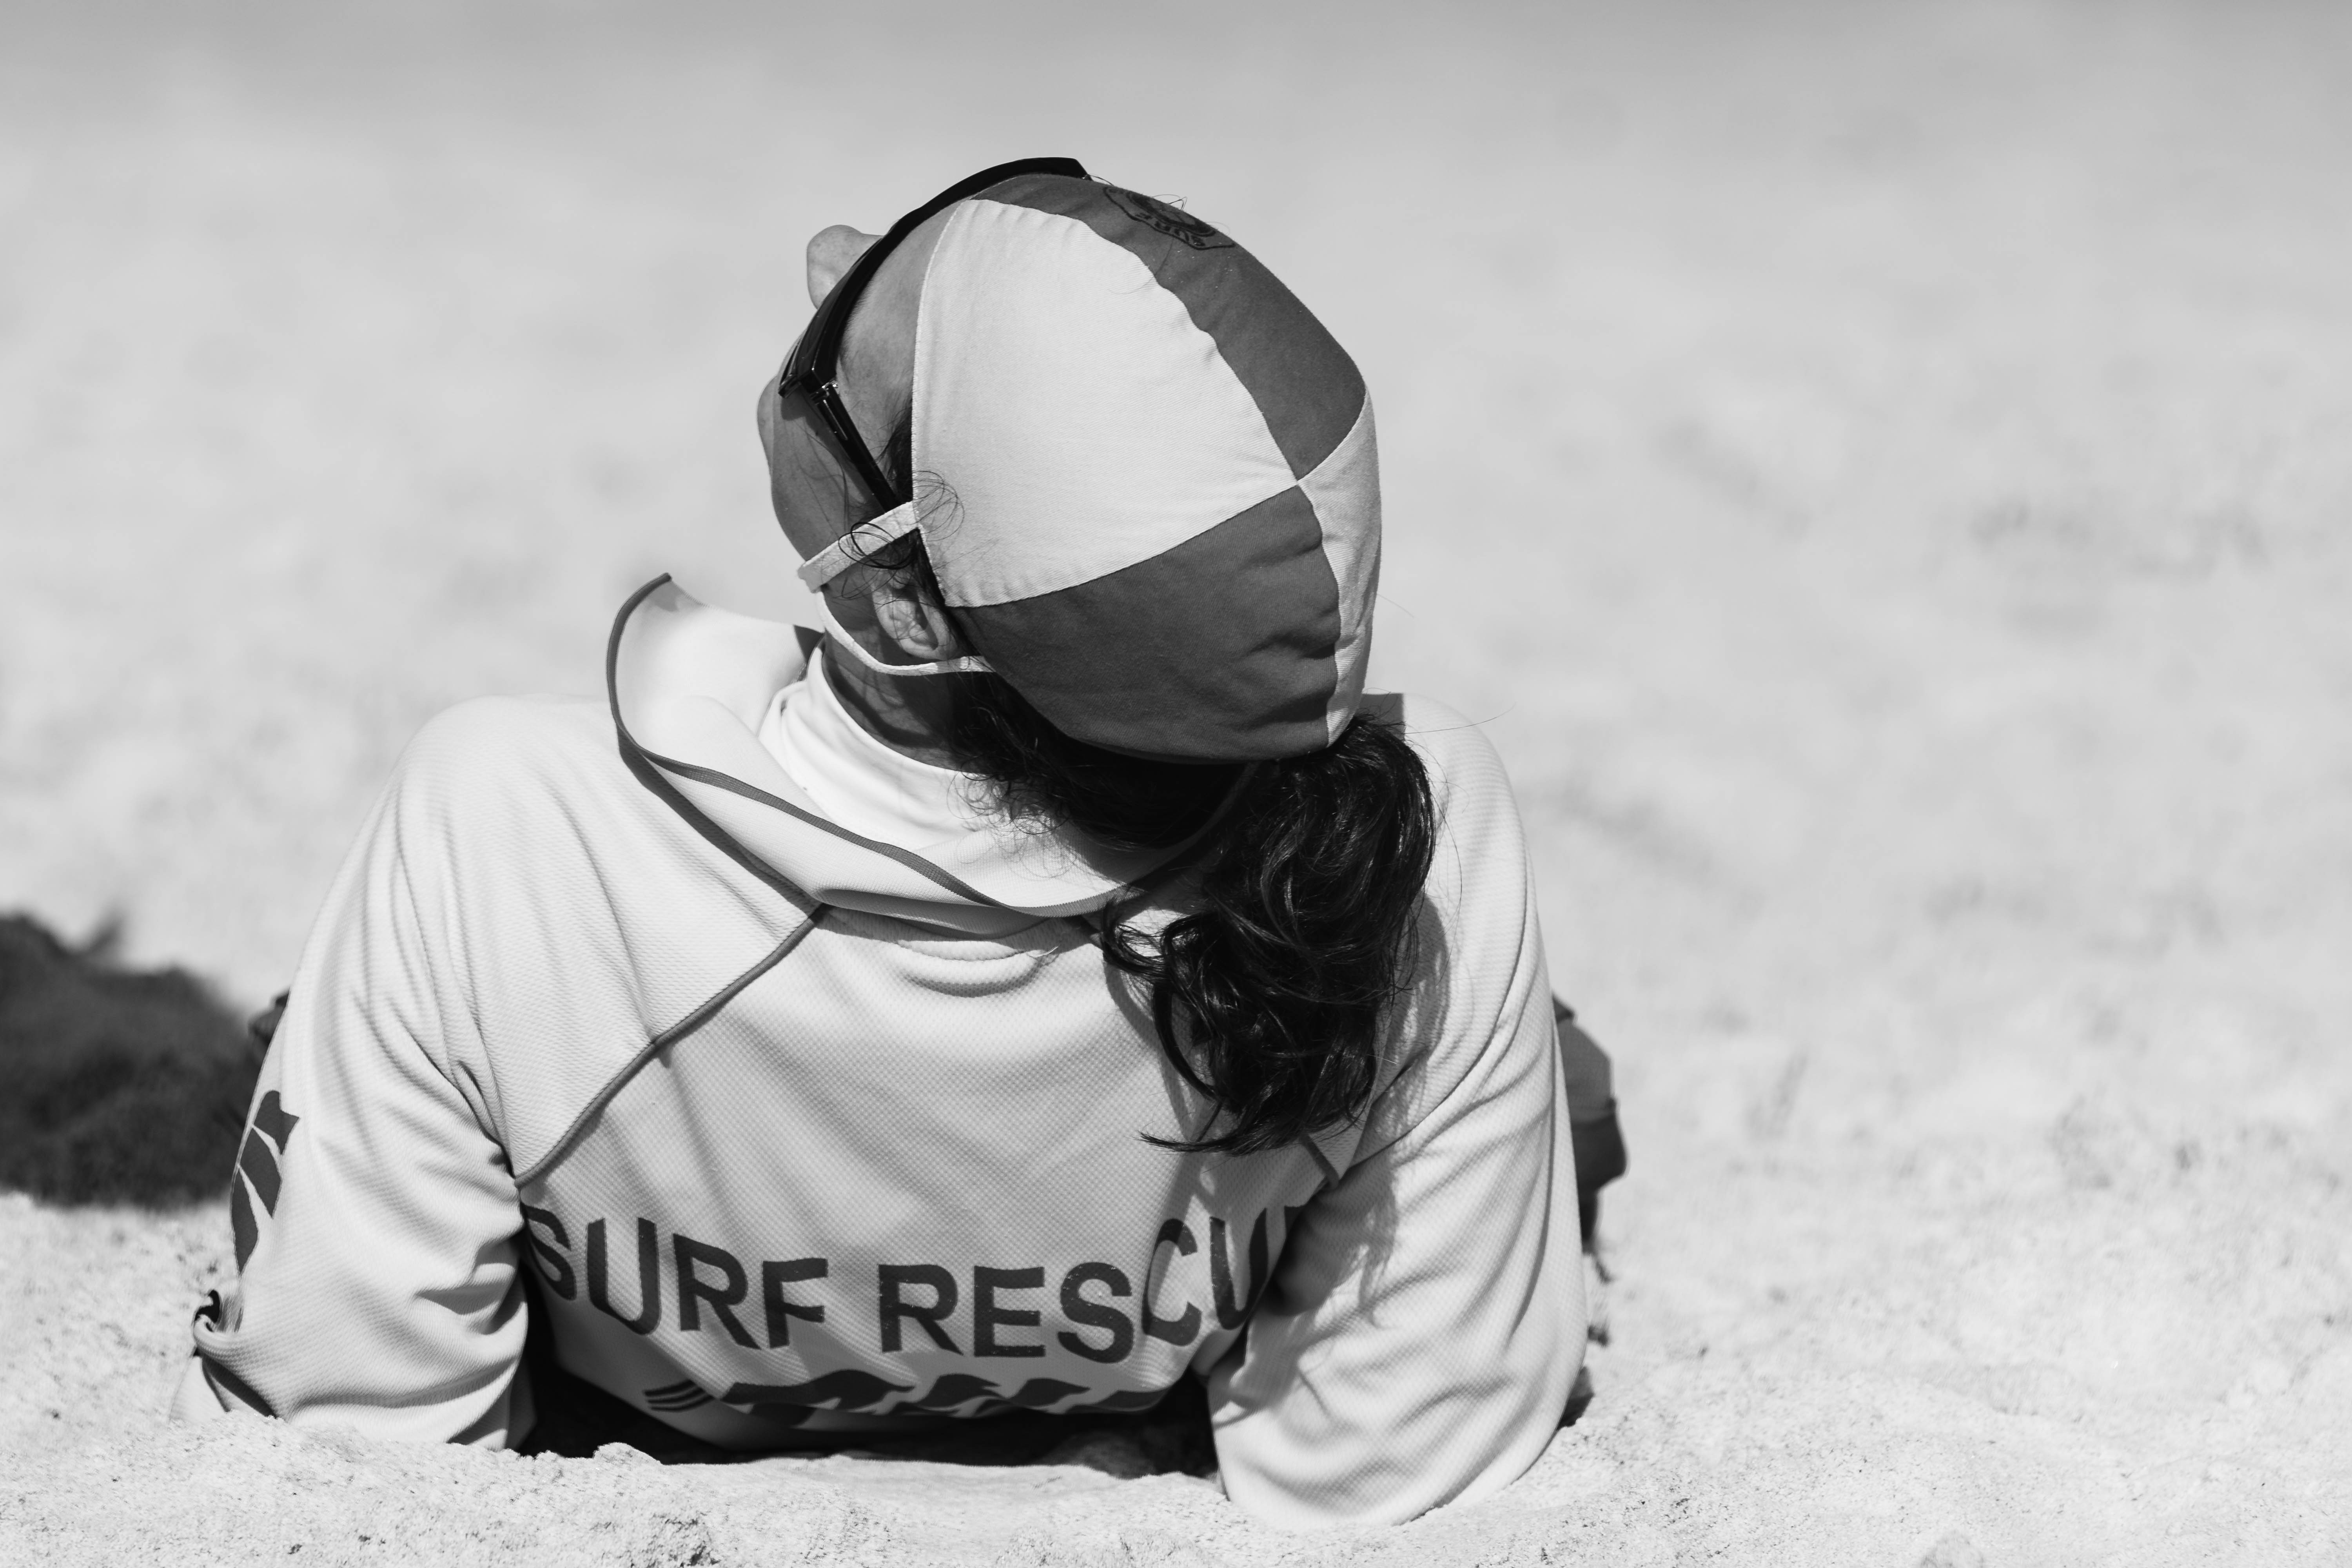
person, snow, winter, black and white, white, photography, portrait, child, black, monochrome, glasses, photograph, beauty, emotion, monochrome photography